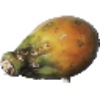
Label: cactus_fruit